Trinidad and Tobago cuisine

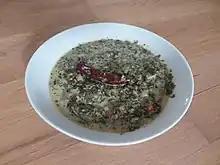
Callaloo

A nationally well known dish with African roots is callaloo, a side dish made of young dasheen or taro leaves, okra, crab or pigtails, pumpkin, onions, coconut milk, pimento, and green seasoning like chives, cilantro and culantro. Callaloo is often served with cornmeal coo coo, plantain, cassava, sweet potatoes, dumplings, rice, and curried crab. However, Trinidad callaloo is not prepared or served the same as Jamaican callaloo.